Sheila Pinkel

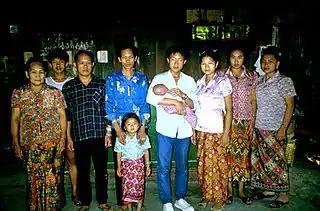
Sheila Pinkel, "Kou Chang and Family, Chiang Kham Detention Camp, Thailand" (from "Indochina Document" series), Inkjet print, 16" x 20", 1992.

In the 1990s, Pinkel turned her attention to the plight of refugees throughout Southeast Asia. Initially inspired by curiosity about symbols on a large Hmong embroidery she purchased, she learned of the half-million Hmong and Cambodians in post-war refugee camps in Thailand. Further research led to extended trips in 1990, 1992, 2002 and 2004 to Thailand, Cambodia, Laos, Vietnam and Hmong villages in the Guizhou and Yunnan provinces in China to examine conditions and document the stories of displaced survivors and the ongoing effects of the Vietnam and Cambodian wars.